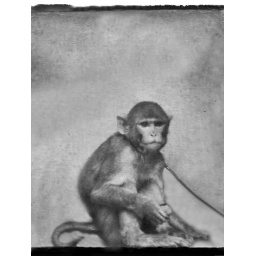
Pete the monkeyCorrected in white and black